Arterial dissections

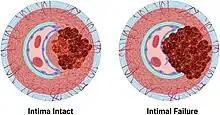
Aortic dissection

An arterial dissection is a tear within the wall of an artery, which allows blood to separate the wall layers. There are several types. Tears almost always occur in arterial walls, but a vein wall tear has been documented.